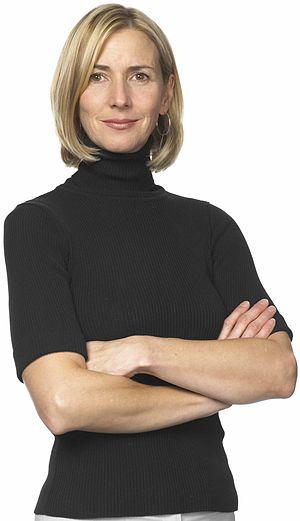
Asymptote est une agence d’architecture créée en 1988 et basée à New York par Lise-Anne Couture, née en 1959, et Hani Rashid, né en 1958. Depuis le début, ces deux derniers sont les principaux associés de cette agence.
Lise-Anne Couture, née en 1959, est une architecte canadienne, cofondatrice en 1987, avec Hani Rashid, de l'agence Asymptote, sise à New York. Elle est diplômée de l'université Carleton d'Ottawa et de l'université Yale.